Geology of the Lake District

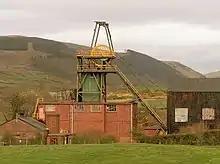
Winding gear at the Florence mine at Egremont

This mine, at the head of the Coledale valley, was initially opened in the mid-19th century to produce lead and silver. From 1867 until its closure in 1991 it was worked mainly for baryte and zinc. The mine produced 60,000 tons of baryte during its working life.